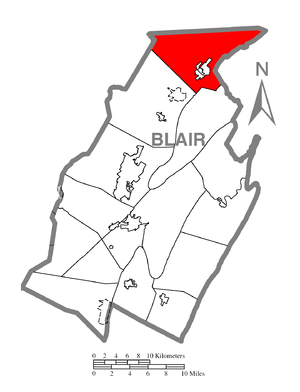
Snyder Township est un township, situé dans le comté de Blair, en Pennsylvanie, aux États-Unis. En 2010, il comptait une population de 3 364 habitants.